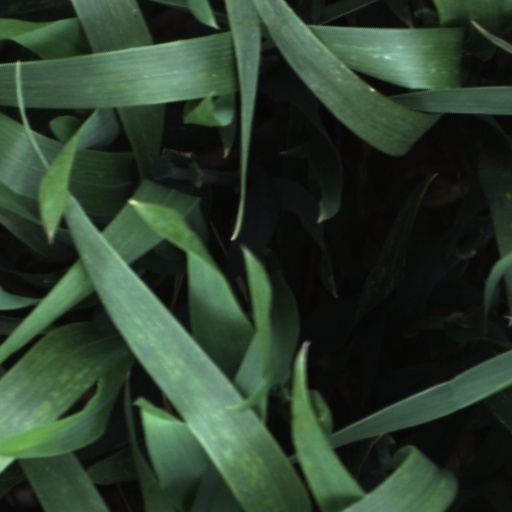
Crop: wheat